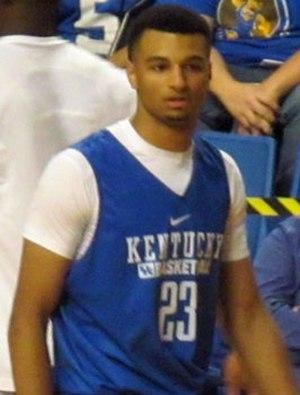
Jamal Murray, né le 23 février 1997 à Kitchener, Ontario, est un joueur canadien de basket-ball. Il a le profil de combo guard et évolue aux postes de meneur et arrière.